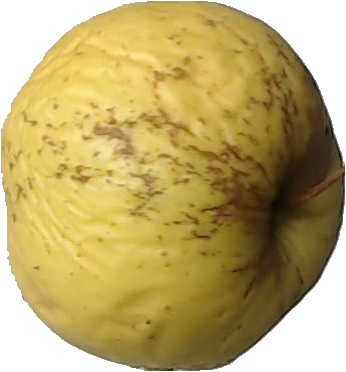
Label: apple_golden_1